Kyaw Htwe

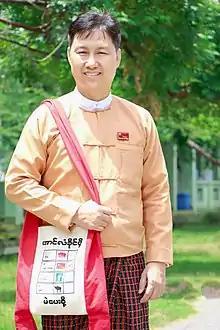
Kyaw Htwe in 2020

Kyaw Htwe (born 27 May 1968) is a Burmese politician who currently serves as a House of Nationalities member of parliament for Yangon Region No. 8 constituency.